Sofia Arvidsson

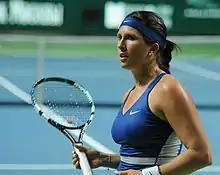
Arvidsson at the 2014 Kremlin Cup

During her Fed Cup team competition in February in Eilat, she won three straight singles matches and continued to play well in her favorite WTA tournament in Memphis, where she won the title against Marina Erakovic. She participated in the Olympic Games, losing in the first round in both the singles (to Vera Zvonareva) and the mixed doubles (playing with Robert Lindstedt). She reached the quarterfinals of the Swedish Open in Båstad, losing to Mona Barthel.